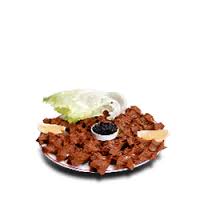
Yemek: cig_kofte